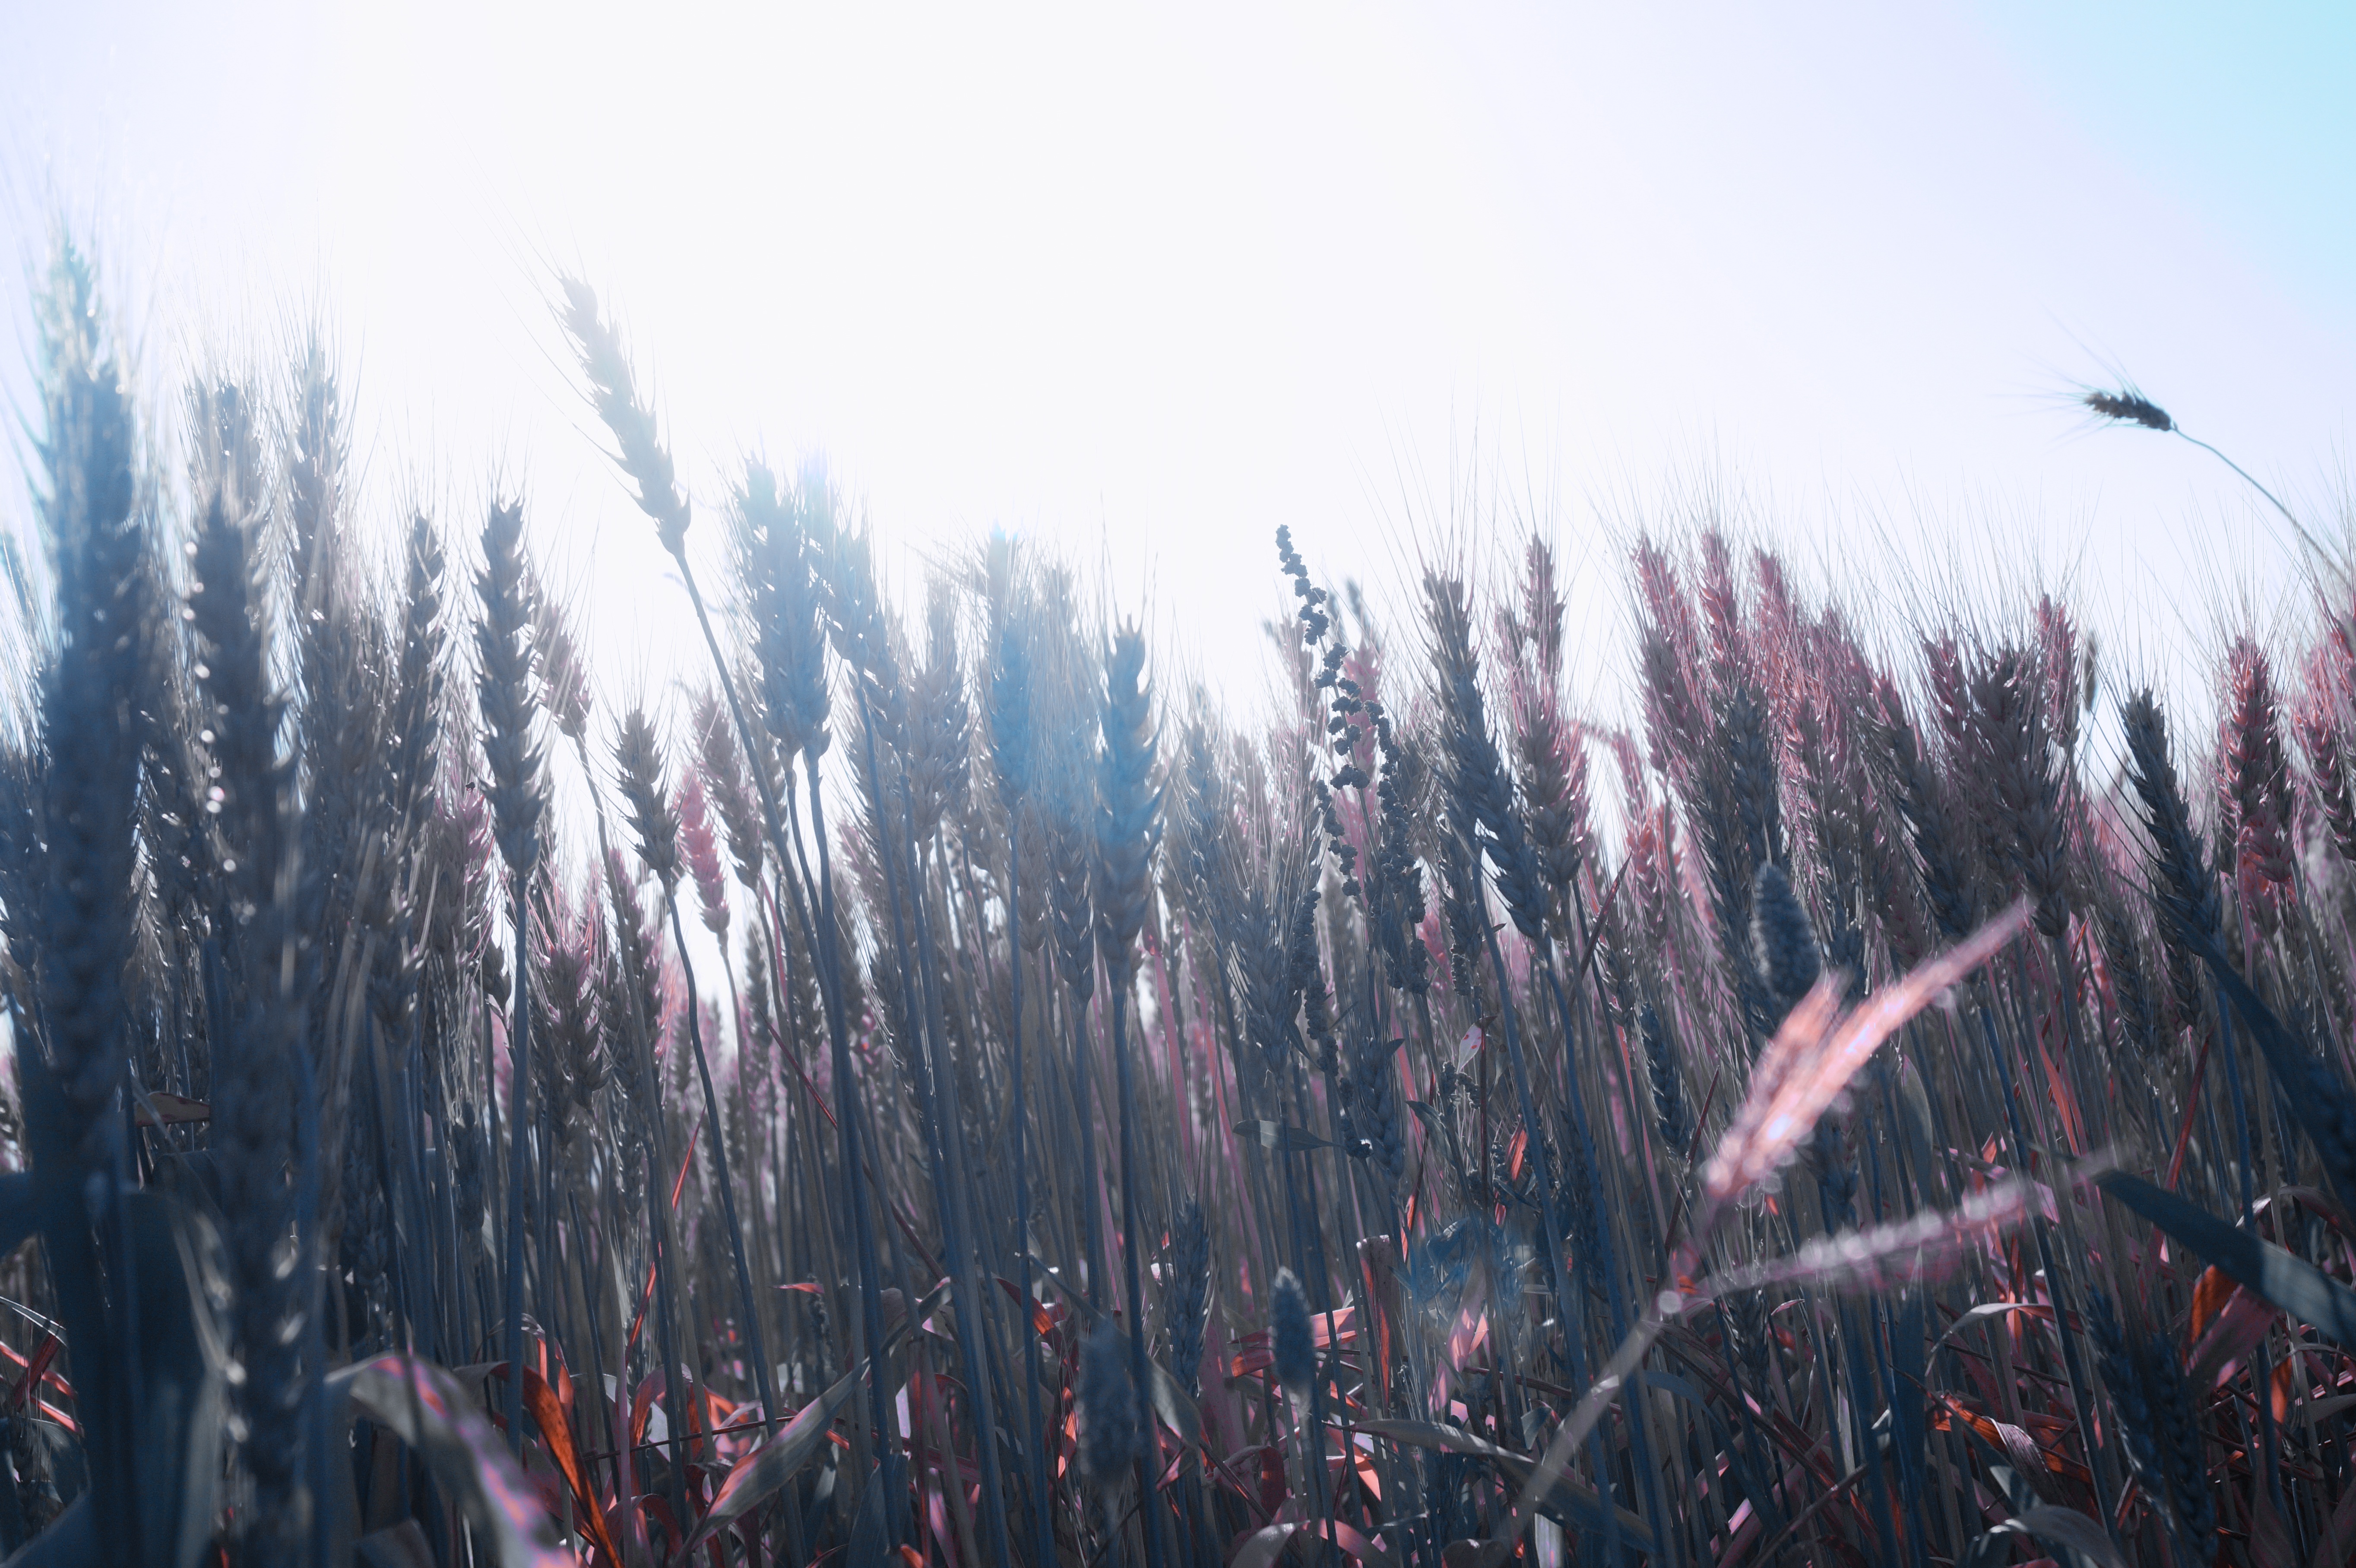
tree, mountain, snow, winter, sunlight, morning, weather, season, atmospheric phenomenon